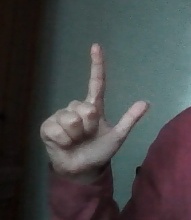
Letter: laam